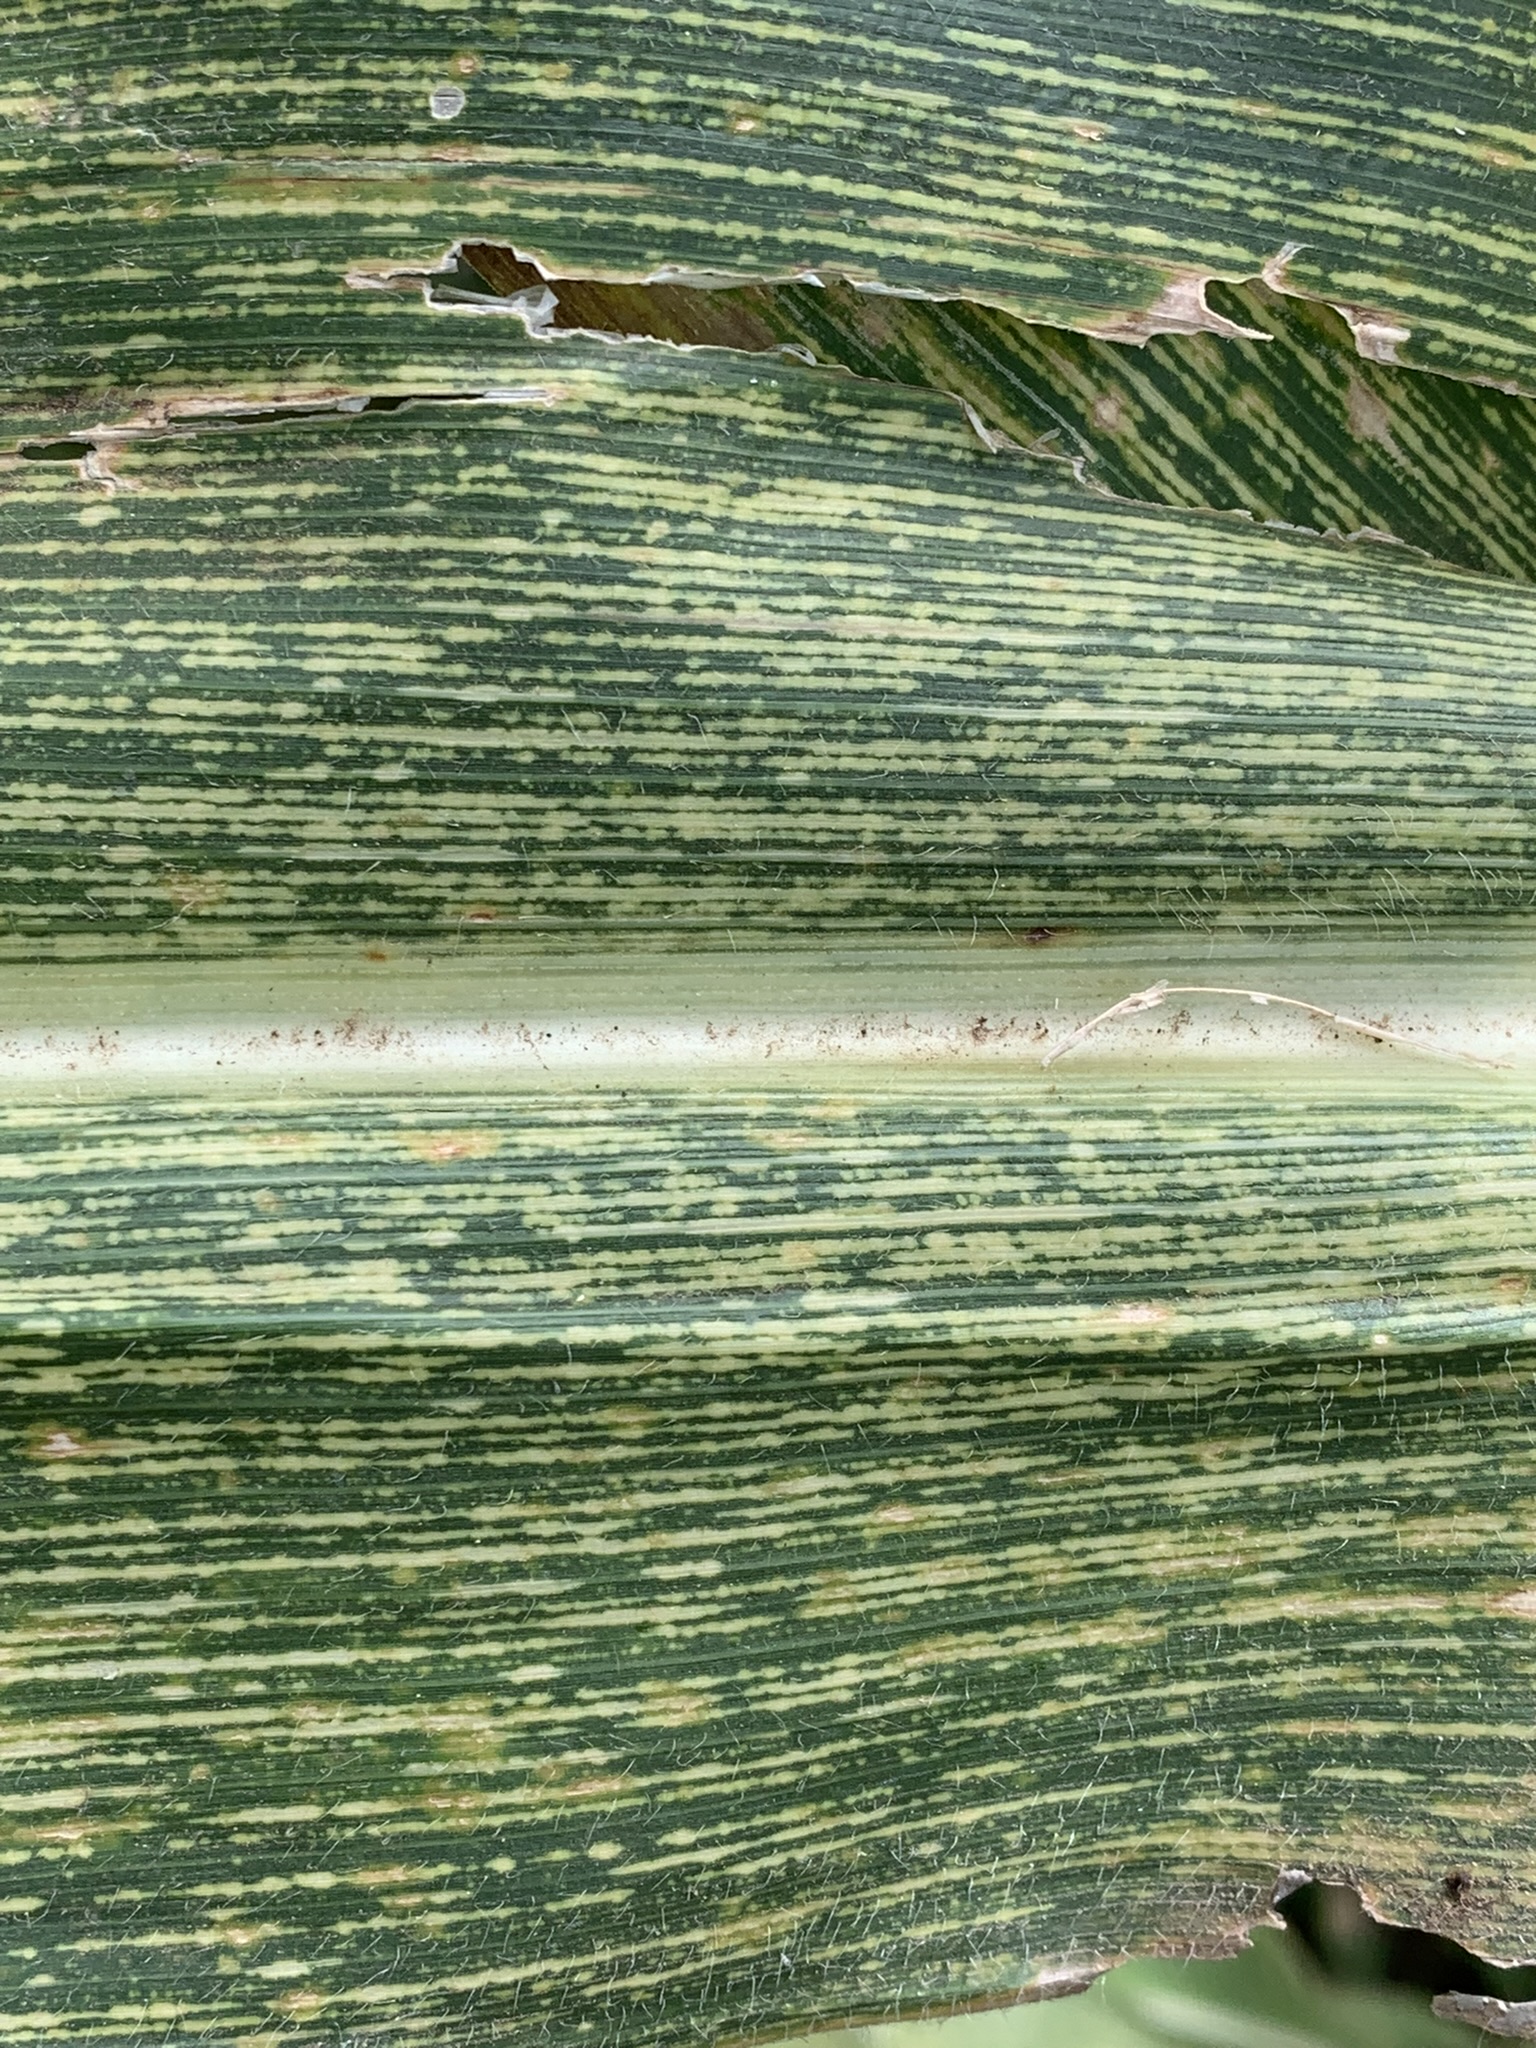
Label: MSV